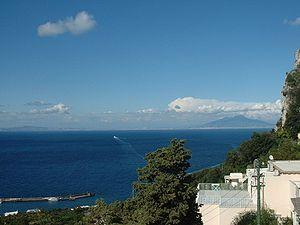
Vico Equense est une commune italienne de la ville métropolitaine de Naples dans la région Campanie en Italie.